Butch Hobson

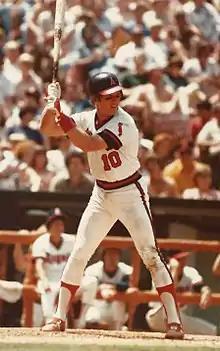
Hobson with the California Angels in 1981

Hobson was traded along with Rick Burleson from the Red Sox to the Angels for Carney Lansford, Rick Miller and Mark Clear on December 10, 1980. During the 1981 season, Hobson played 85 games with the Angels, batting .235 with 4 home runs and 36 RBIs.